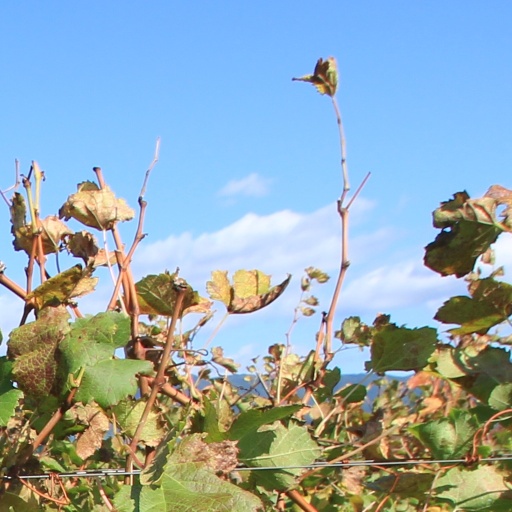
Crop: grape